Jacques Delors

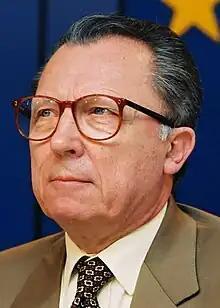
Delors in 1993

Jacques Lucien Jean Delors (20 July 192527 December 2023) was a French politician who served as the eighth president of the European Commission from 1985 to 1995. Delors played a key role in the creation of the single market, the euro and the modern European Union.